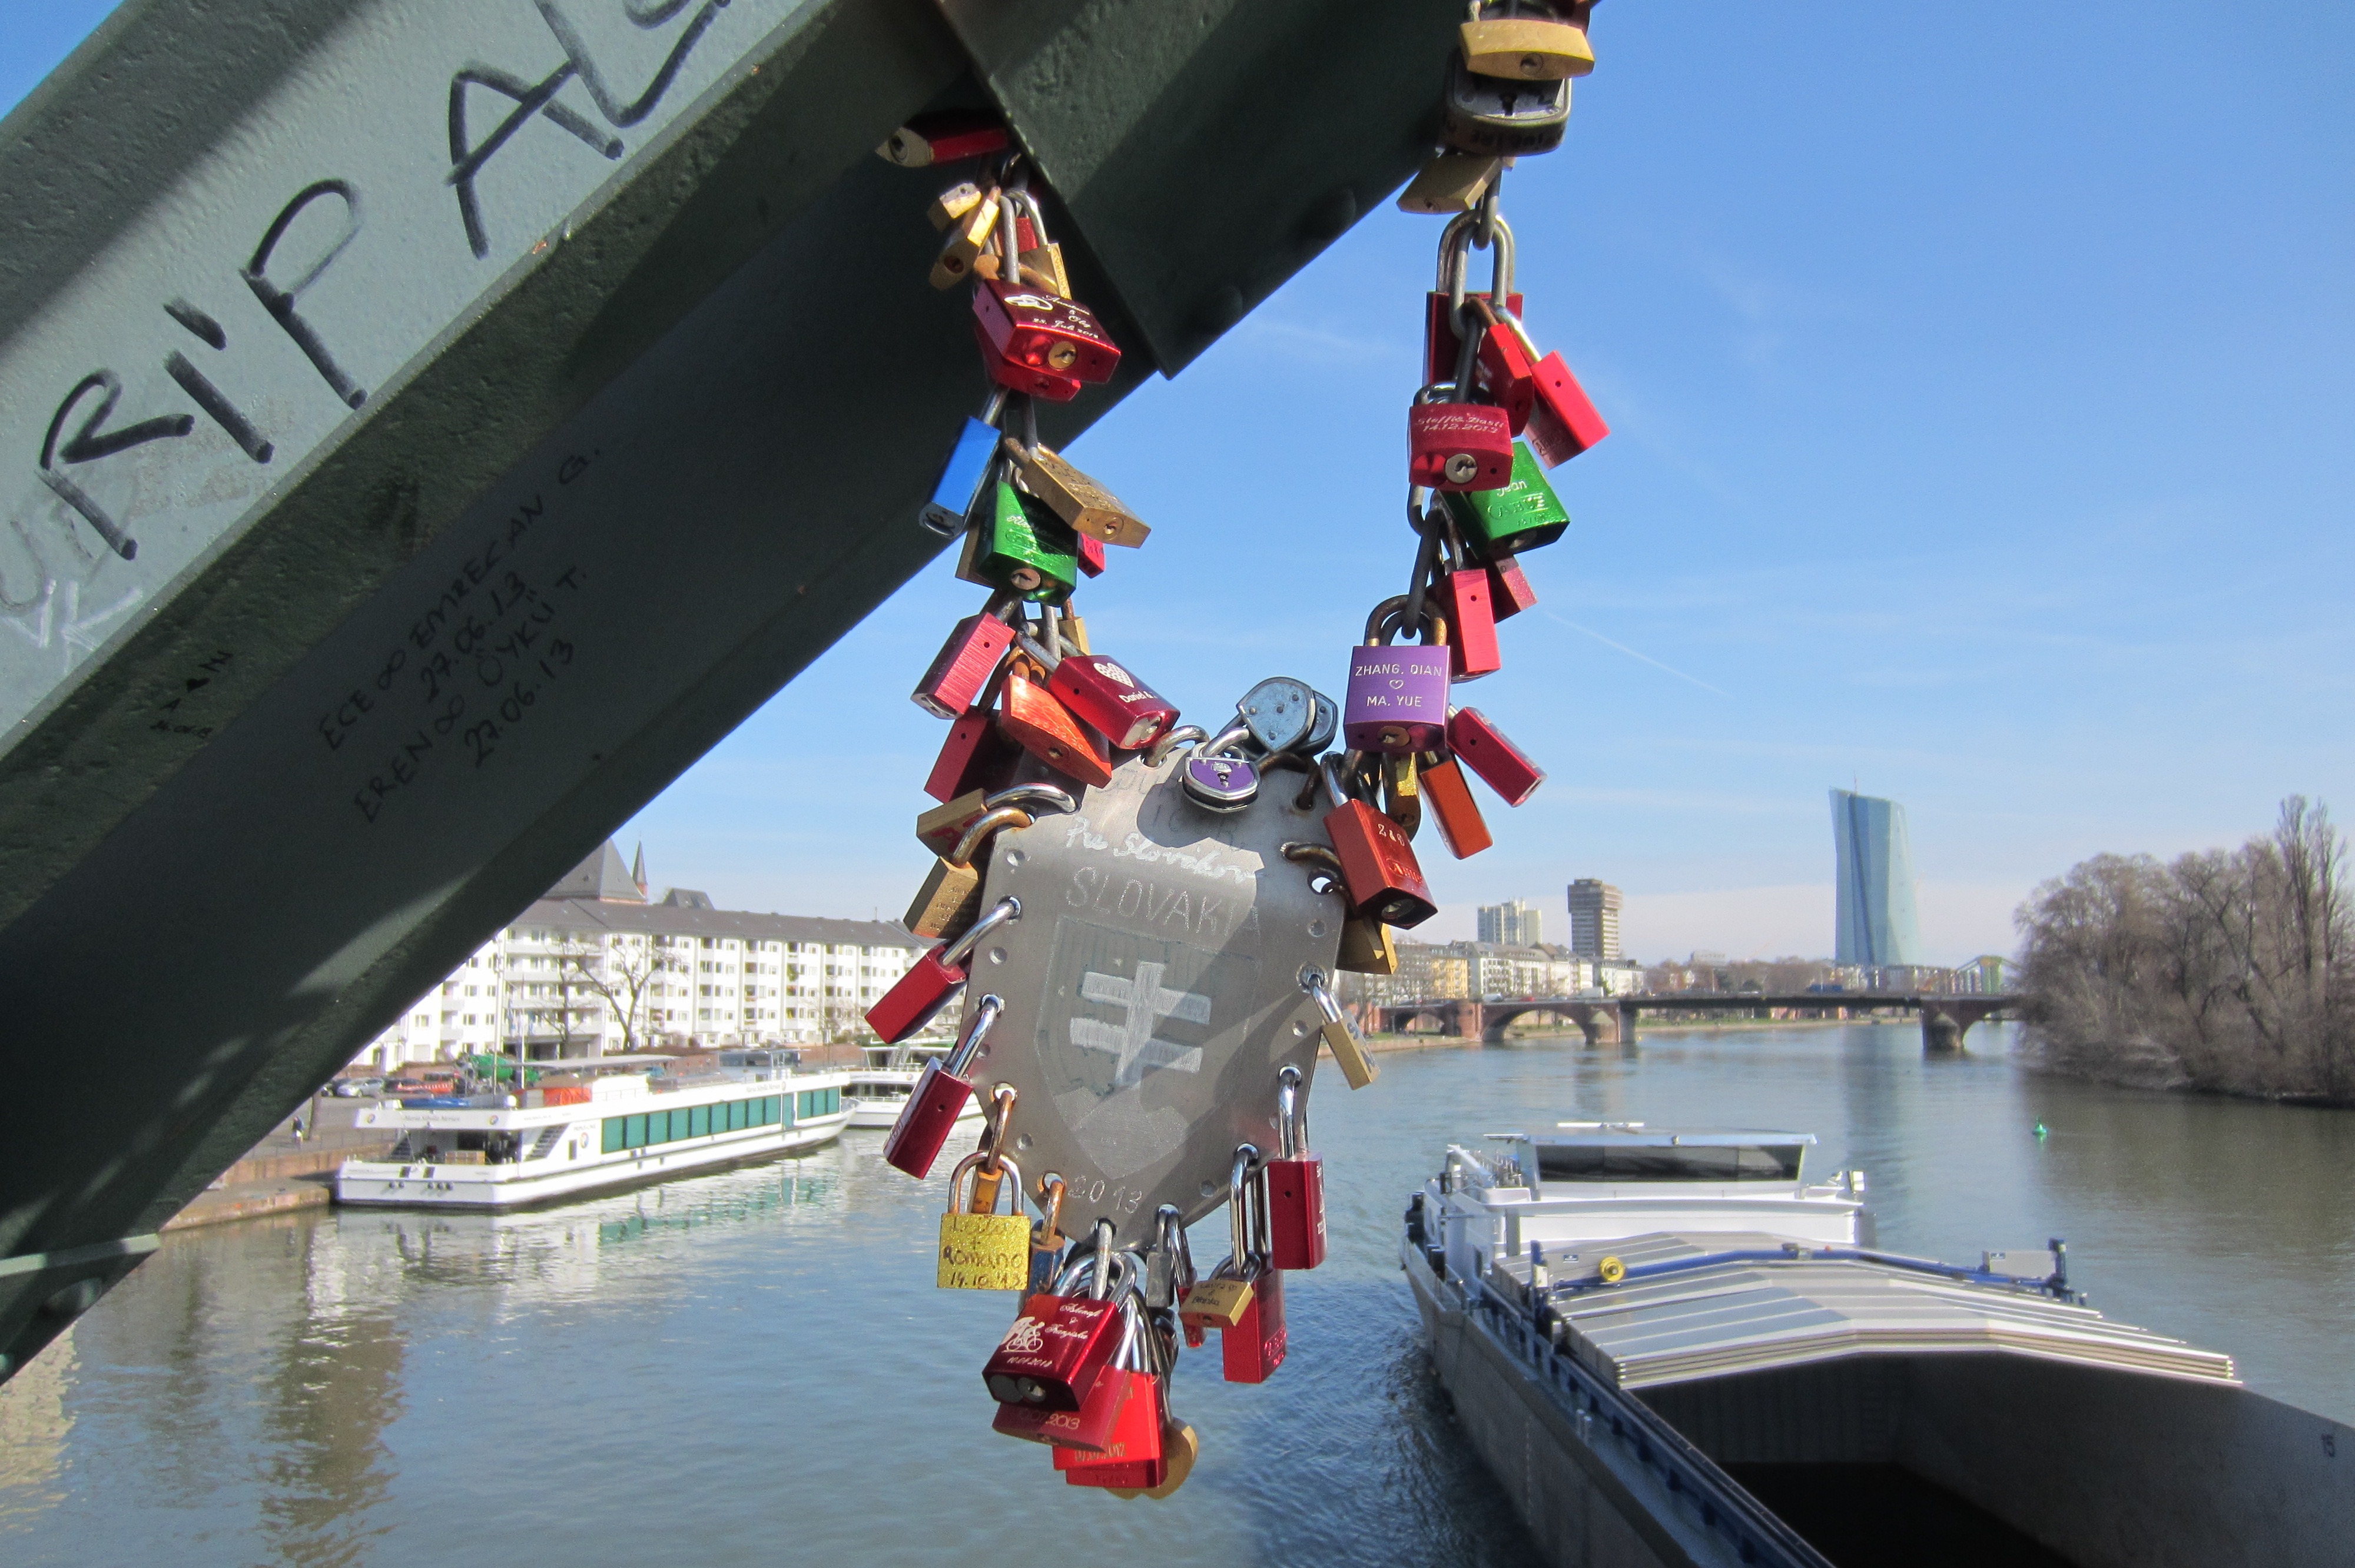
boat, river, love, vehicle, extreme sport, boating, germany, main, watercraft, frankfurt am main germany, connected, oath, eternal love, love locks, pledge of allegiance, eternal loyalty, always your, forever your, frankdurt